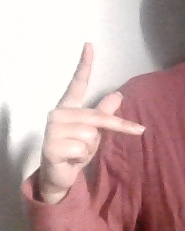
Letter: dha